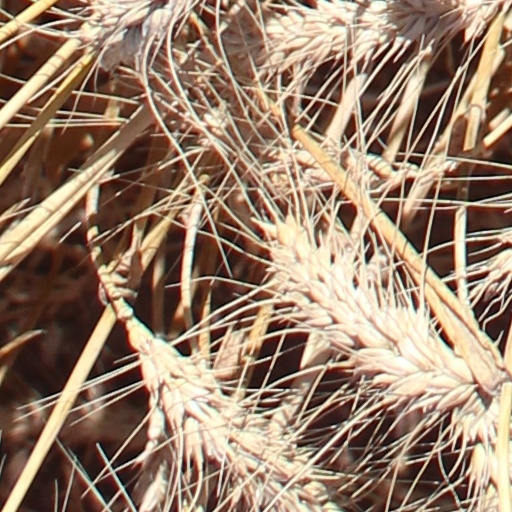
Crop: wheat